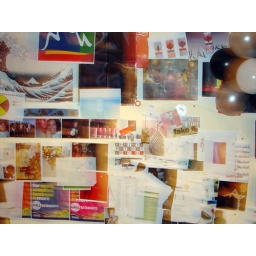
My wall behind my desk in the studio